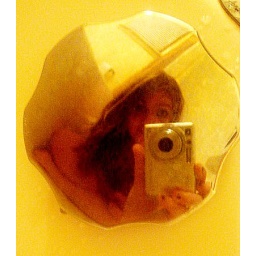
I love --- sitting in the bathtub when im upset.